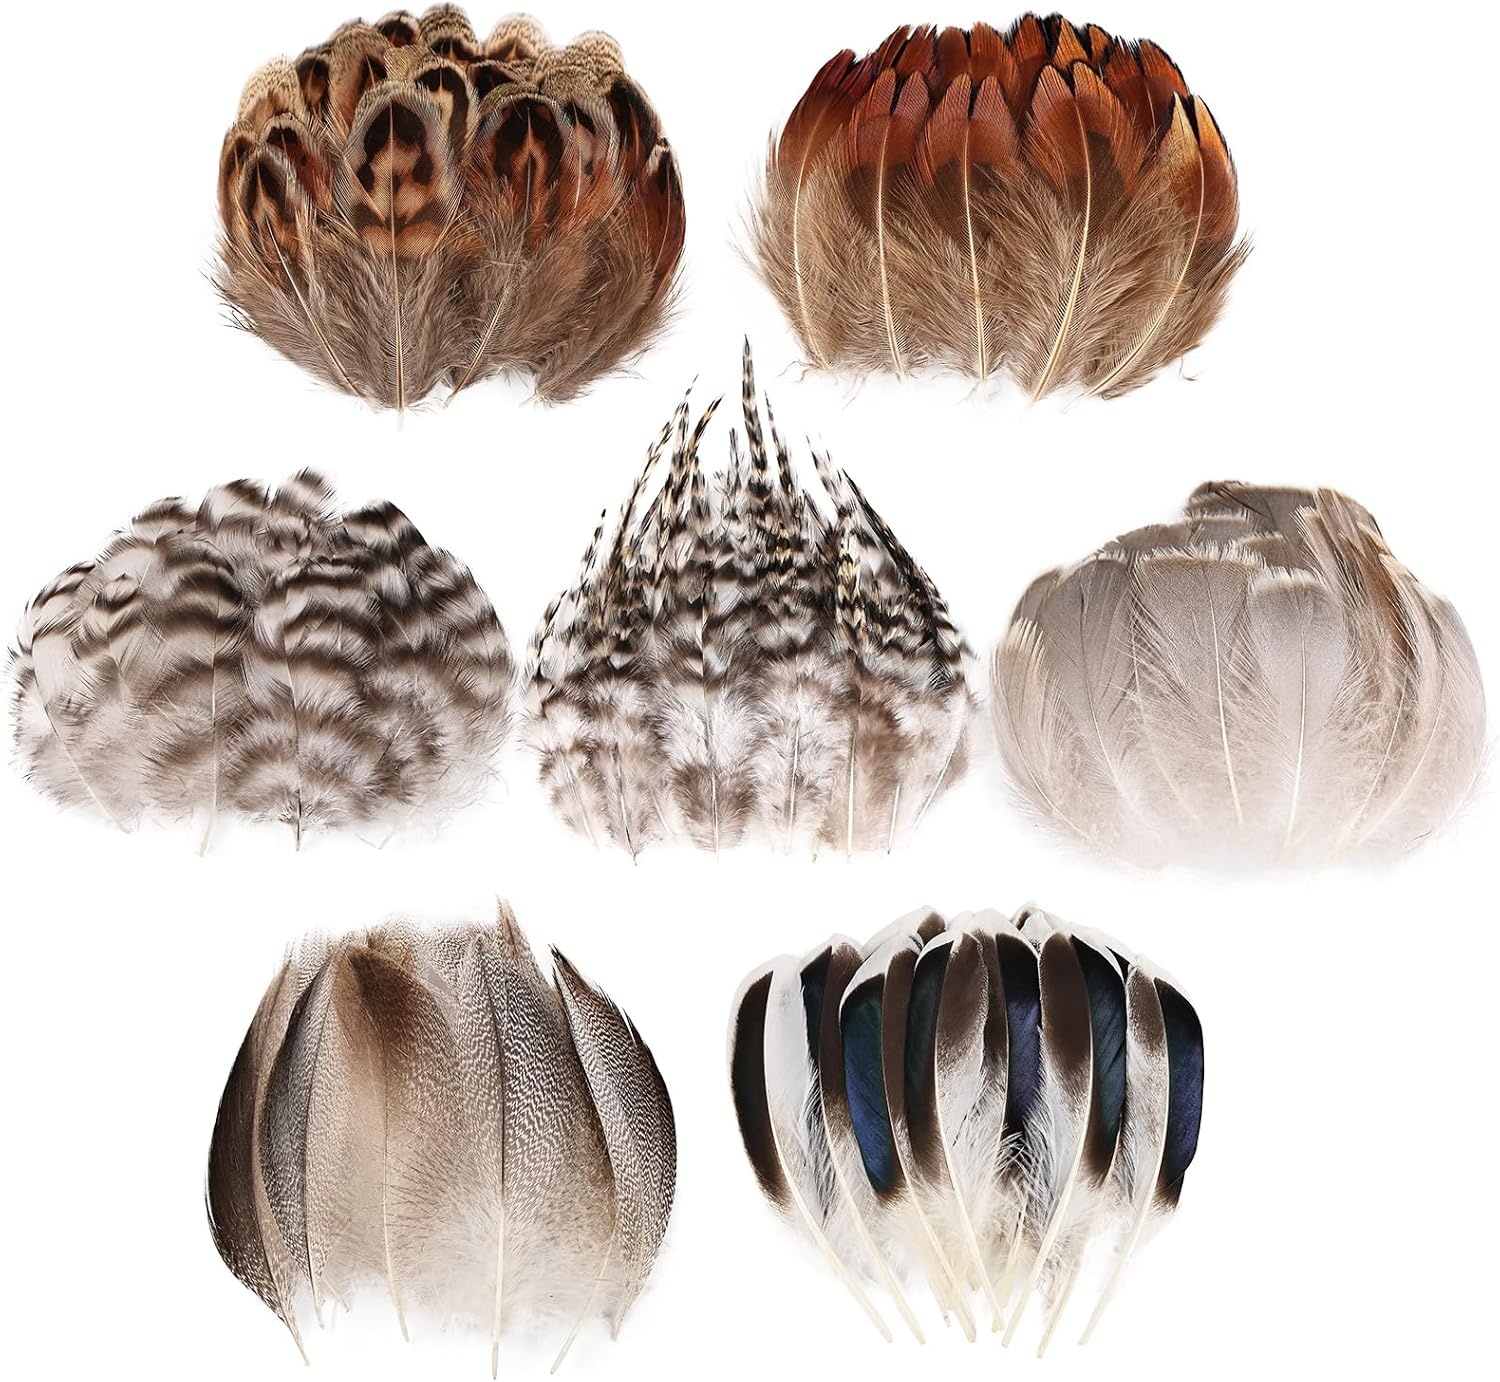
MAOFENG 210pcs 7 Styles Natural Bulk Feathers Assorted Mixed Feathers for DIY Crafts Dream Catcher Wedding Hair Hats Decoration,Guinea Fowl Feathers
About this item 🐦Product Introduction:You will receive 210 pieces of feathers in 7 styles with 30 pieces each style. 🐦Size:Size:These bulk feathers are approximately 2-6 inches/5-15cm in size to suit your every need.Our feathers are made from natural feathers and may vary slightly in size, length and shape. 🐦Cruelty-Free Feathers:All of our feathers are collected after natural shedding, the feathers are professionally sterilised and cleaned in a process to ensure safety and hygiene, you can buy and use them with confidence. 🐦Crafts Feathers:These small feathers are best for various DIY craft projects,such as making cat toys,feather wreaths,dream catchers, earrings, necklaces, jewelry,hair accessories hat decorations etc.Adding a touch of natural beauty to your crafts! 🐦Wide Application: The feathers not only suitable for wedding,parties,prom, Halloween Christmas decor,but also grate for home decorations and costume accessories.
Brand: MAOFENGFEATHER
Category: Arts & Entertainment > Hobbies & Creative Arts > Arts & Crafts > Art & Crafting Materials > Embellishments & Trims > Feathers > Peacock Feathers